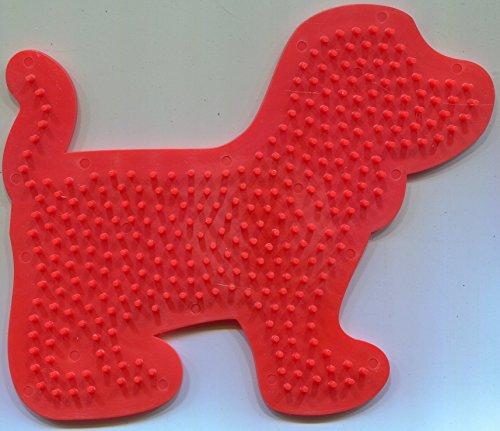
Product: SES Creative Pegboard-Dog Arts and Crafts
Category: Toys & Games | Arts & Crafts
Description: Individual dog perler bead pegboard.
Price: $7.99
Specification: ProductDimensions:5.7x0.3x4.7inches|ItemWeight:0.32ounces|ShippingWeight:0.32ounces(Viewshippingratesandpolicies)|DomesticShipping:ItemcanbeshippedwithinU.S.|InternationalShipping:ThisitemcanbeshippedtoselectcountriesoutsideoftheU.S.LearnMore|ASIN:B0012F6678|Itemmodelnumber:00793|Manufacturerrecommendedage:3yearsandup|Discontinuedbymanufacturer:Yes